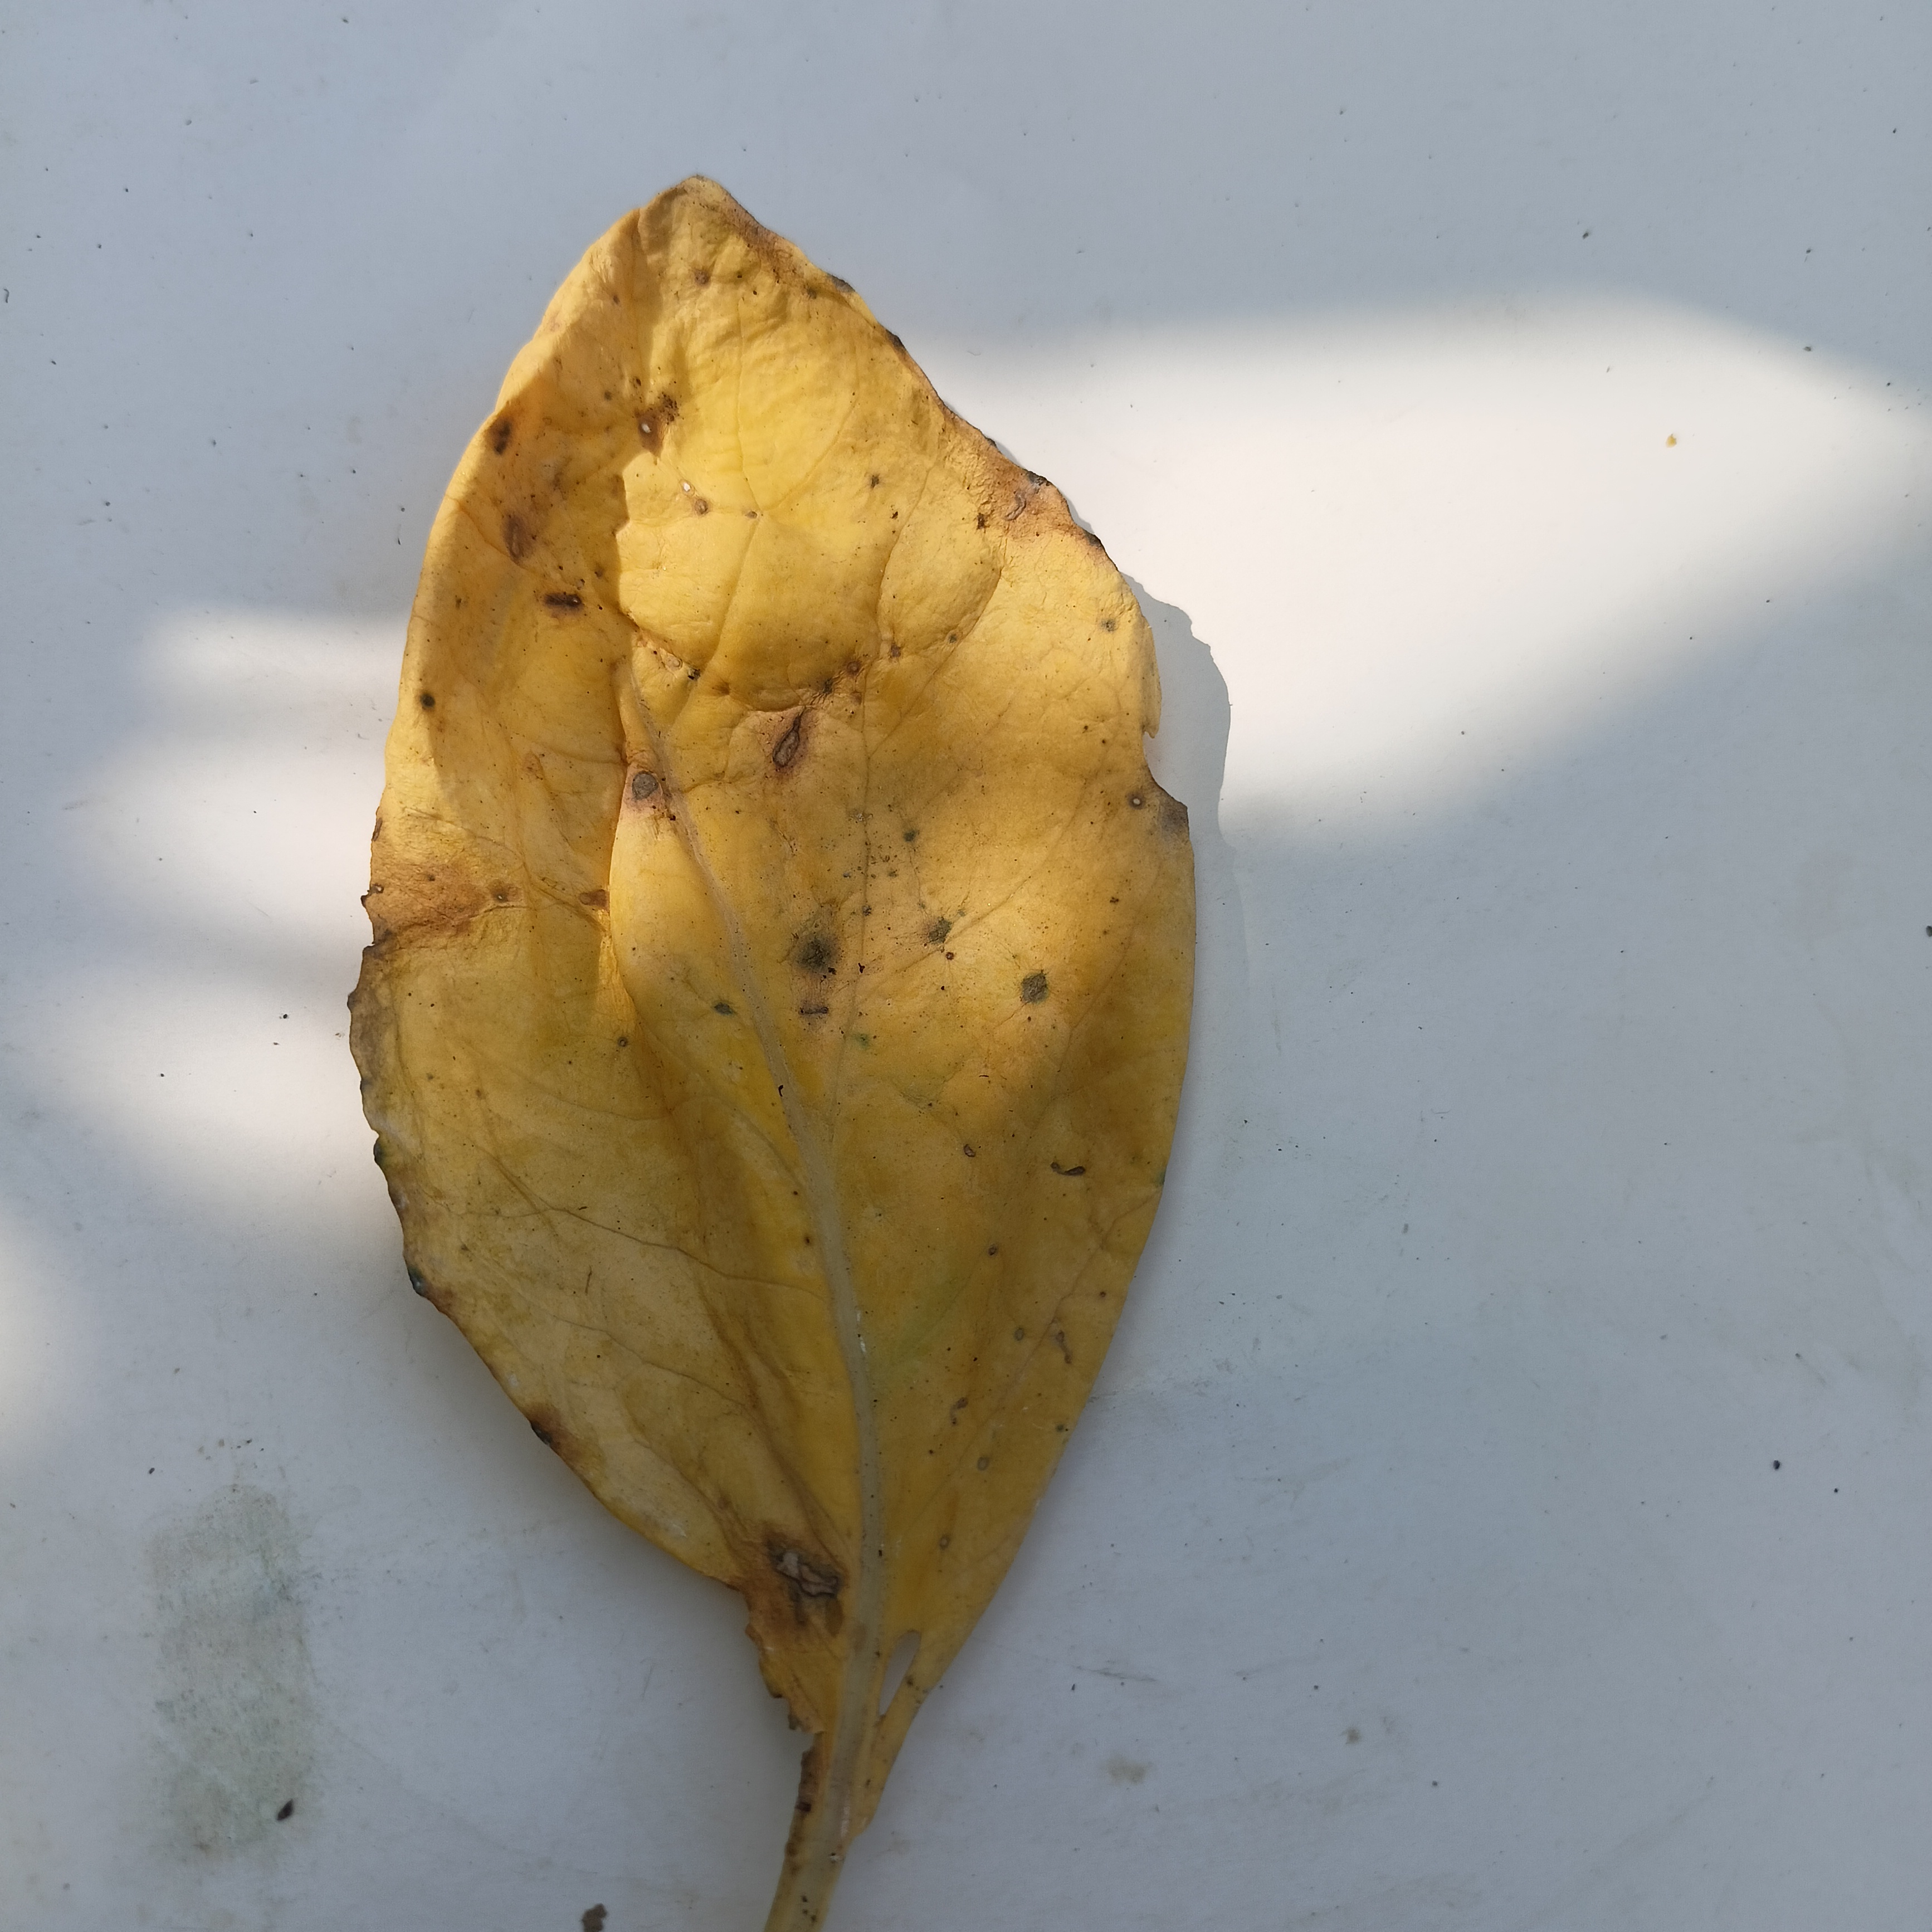
Label: Black Rot